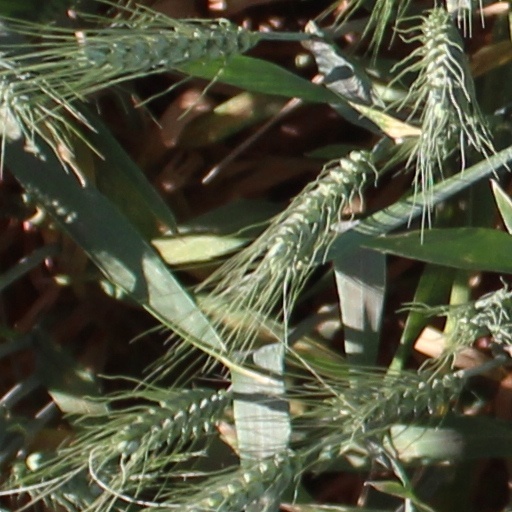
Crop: wheat